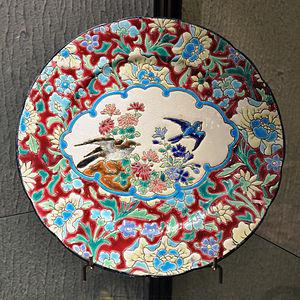
Assiette à fond pourpre avec oiseaux, 19ème siècle, émaux de Longwy. Musée municipal de Longwy.